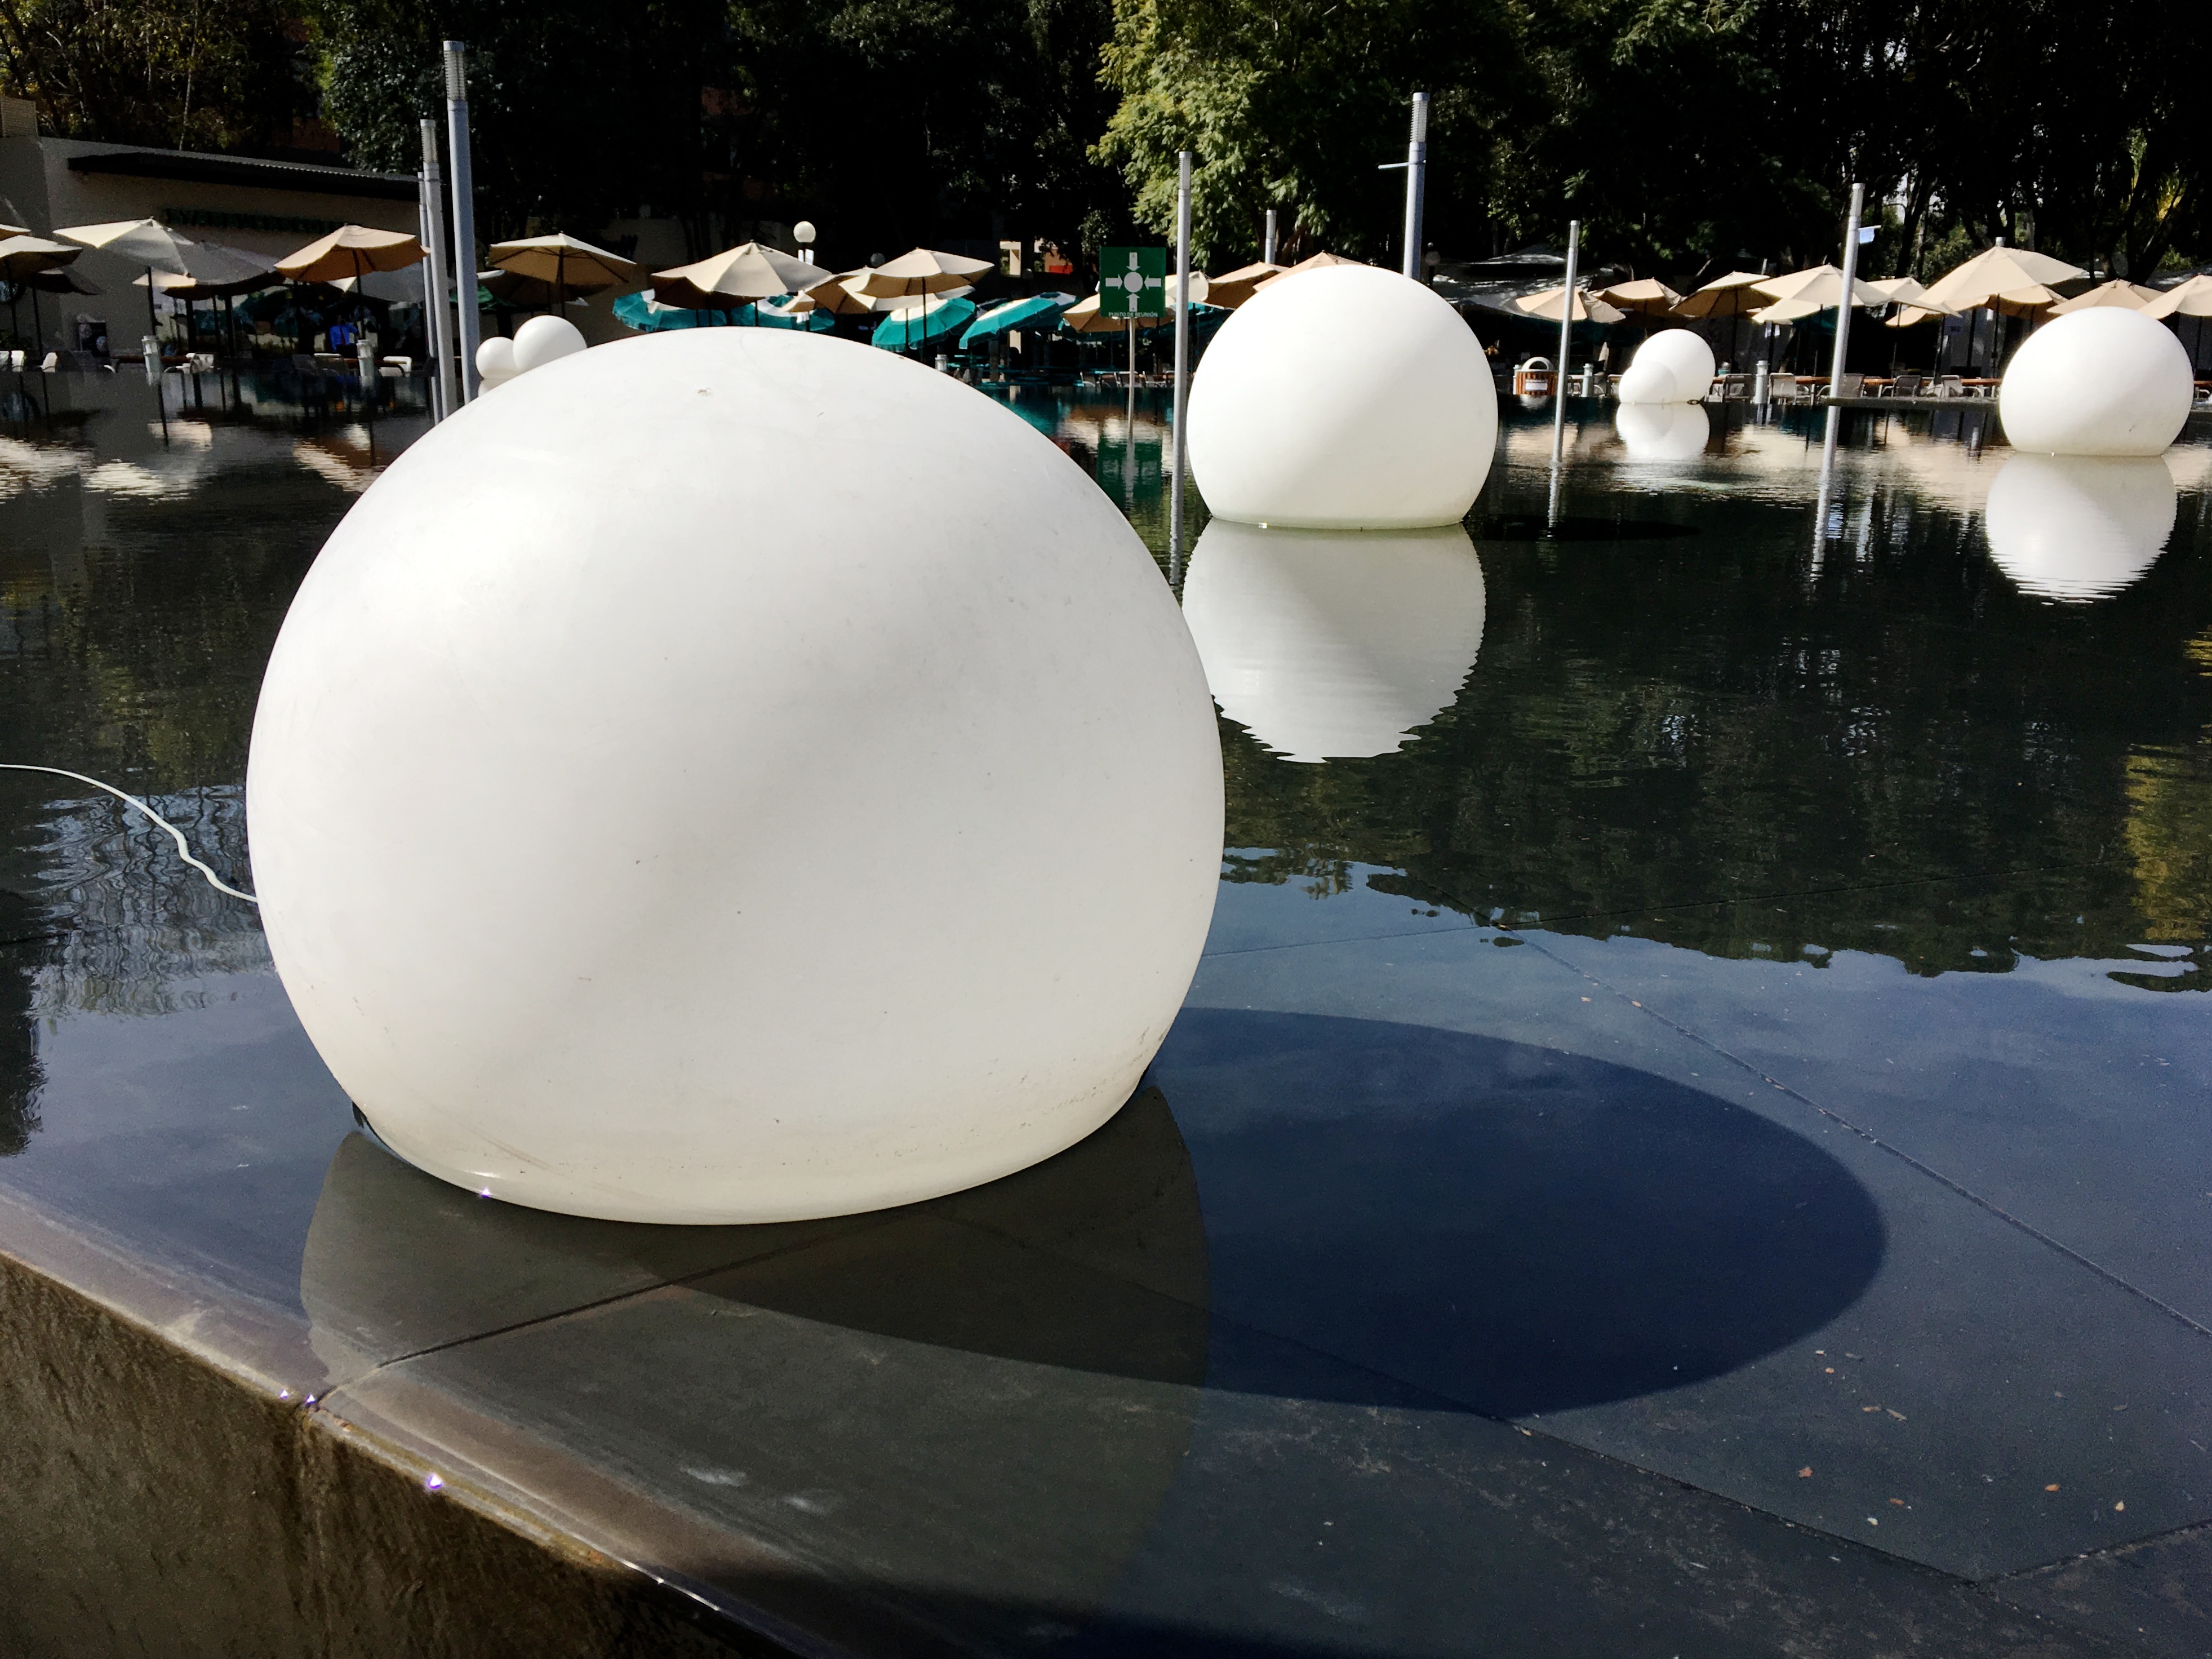
water, white, reflection, lighting, shape